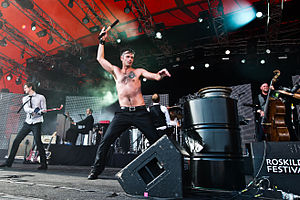
Kaizers Orchestra
Kaizers Orchestra spiller på Orange Scene på Roskilde Festival 2011.
Kaizers Orchestra var et norsk rockband grundlagt i 2000. De to ledende medlemmer, sanger Janove Ottesen og guitarist Geir Zahl, havde kendt hinanden i årevis og havde tidligere spillet sammet i bandet Blod, Snått & Juling i 1991 og senere i bandet Gnom. Gruppen gik fra hinanden i 2013 efter at have holdt en række afskedskoncerter i Stavanger. Deres sidste koncert blev holdt d. 14. september 2013, og blev også livestreamet over nettet.